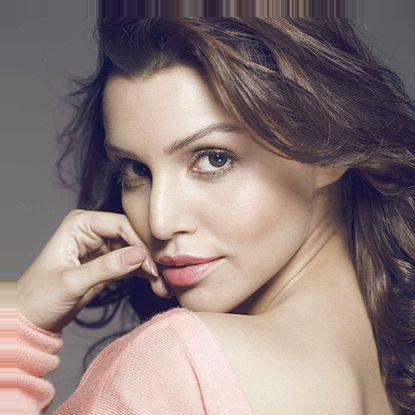
Age: 23